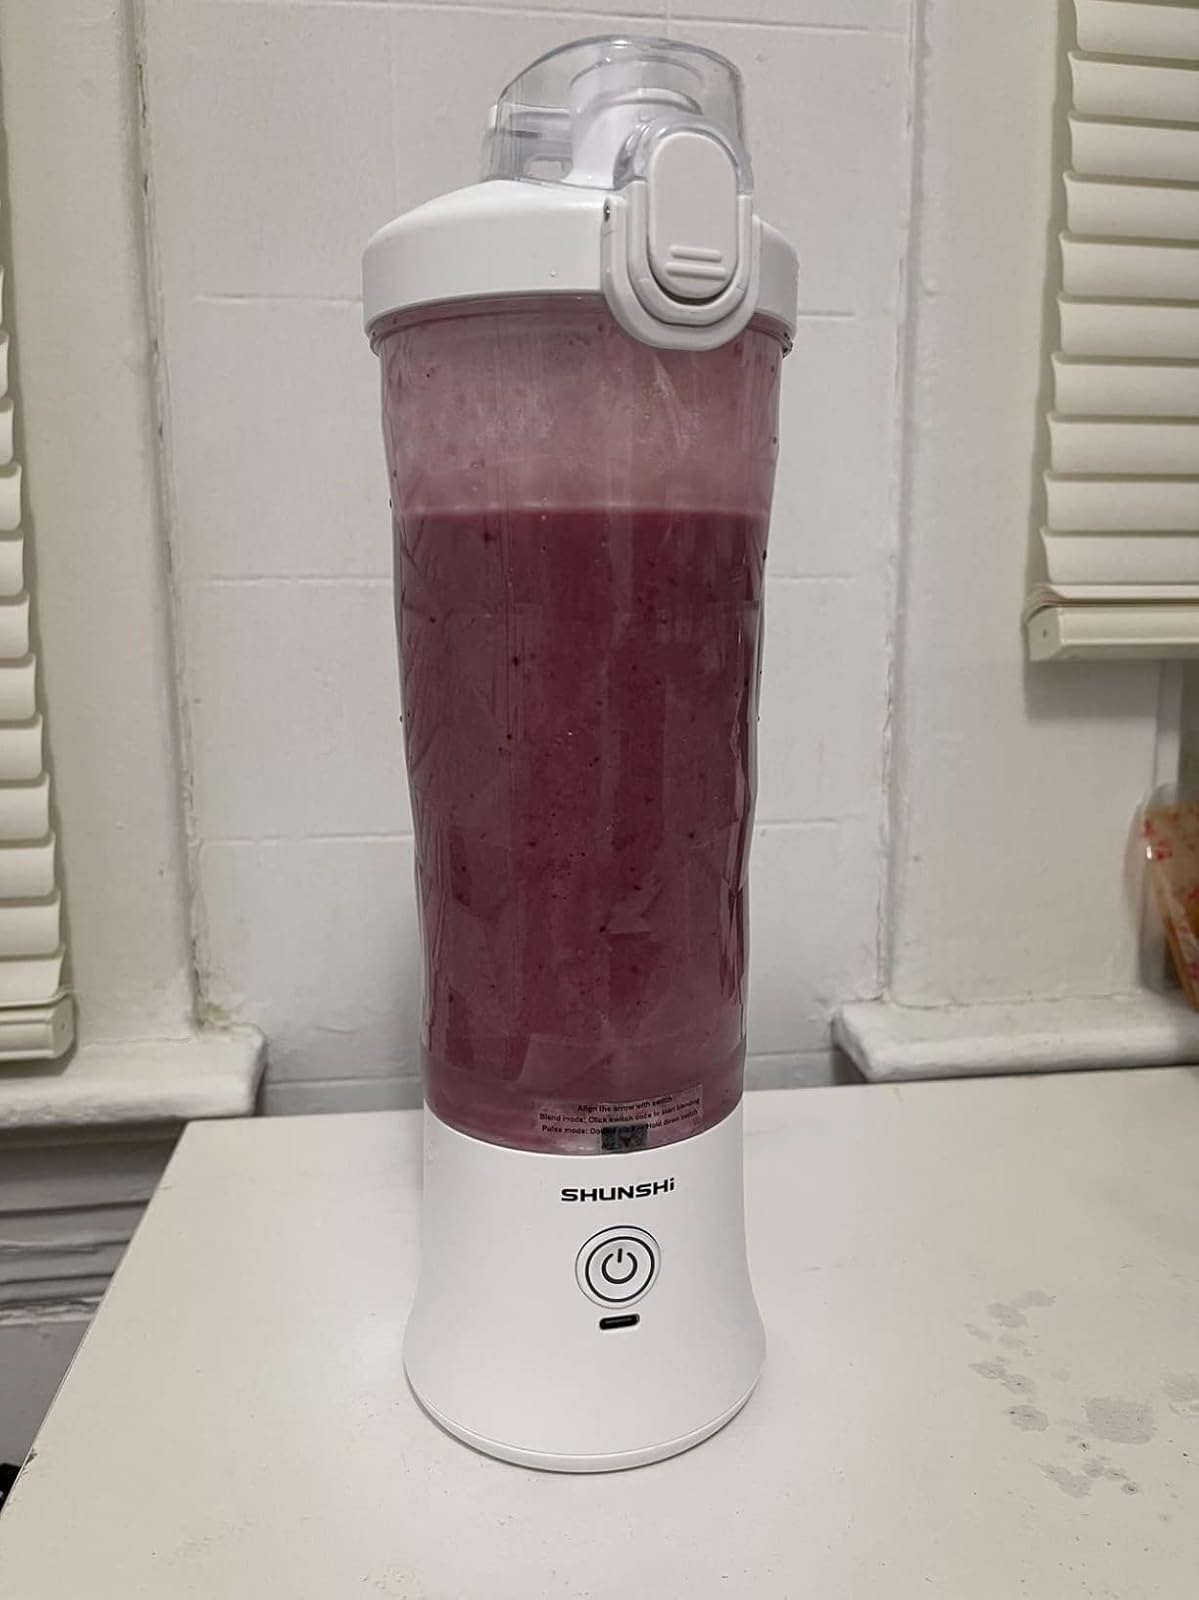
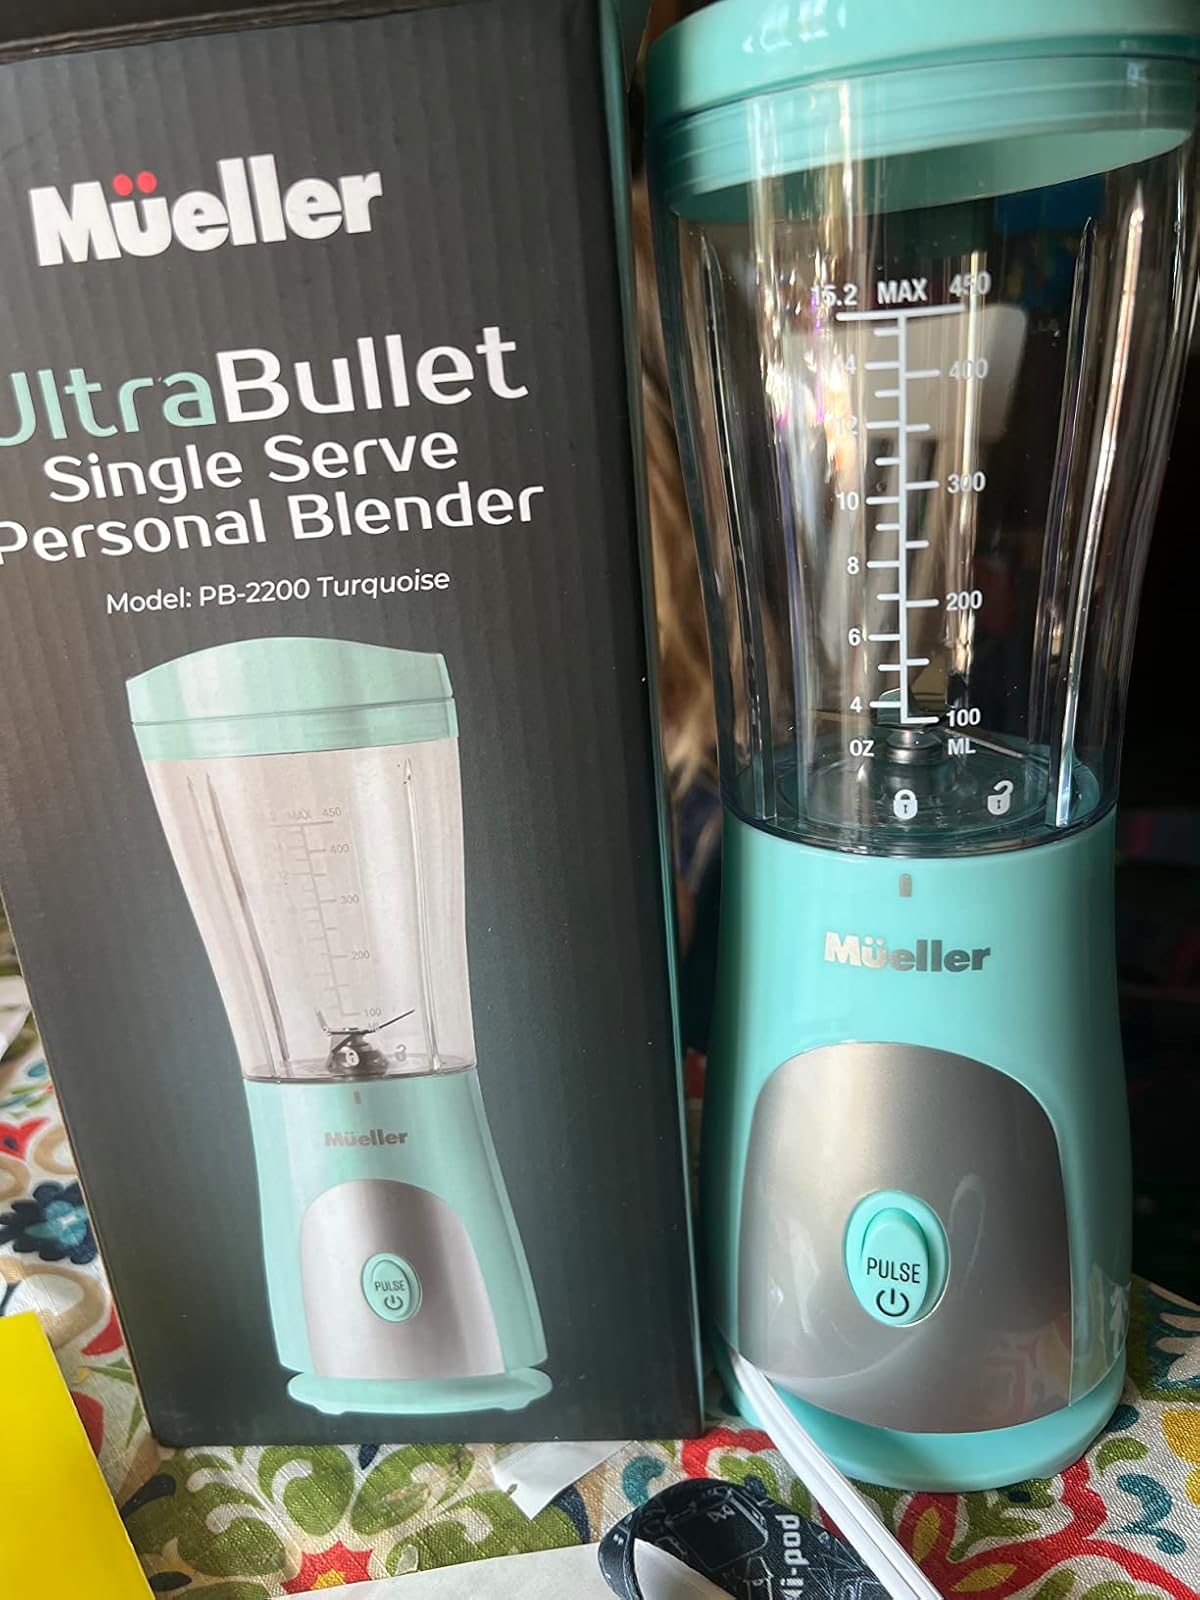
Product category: items_blender
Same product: no